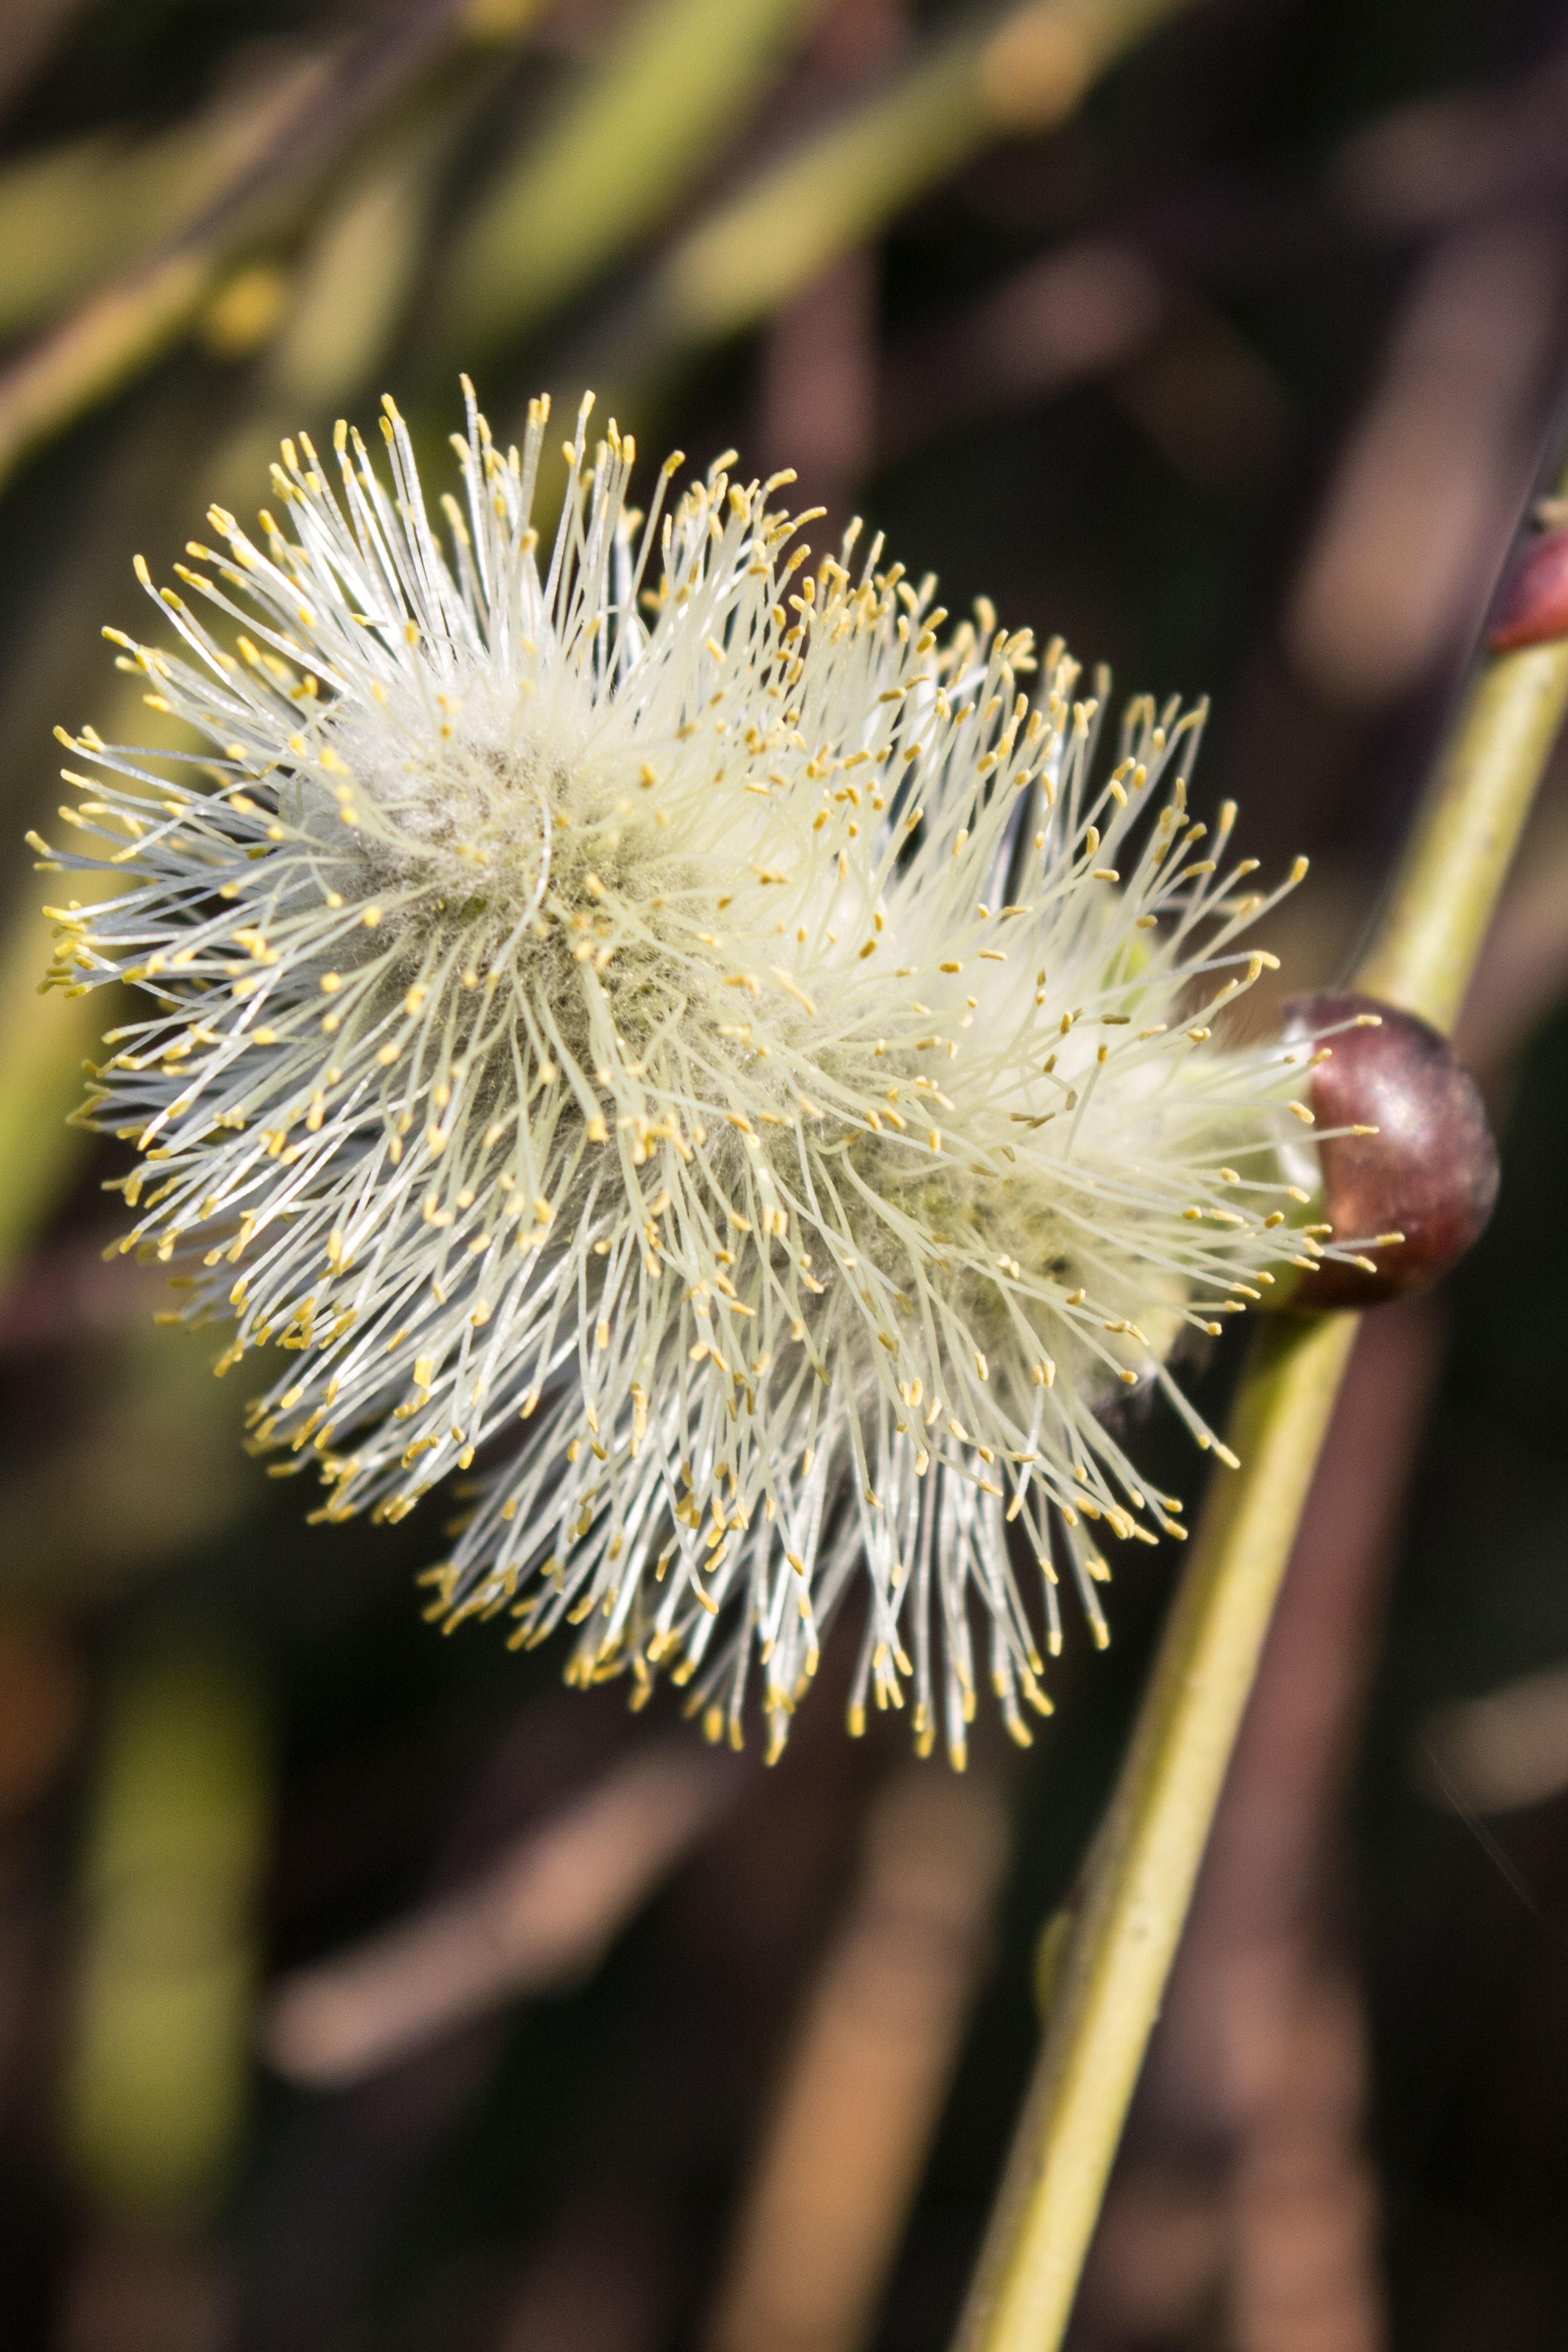
nature, branch, plant, photography, leaf, flower, spring, produce, botany, flora, fauna, wildflower, close up, thistle, macro photography, harbinger of spring, flowering plant, daisy family, pussy willow, plant stem, land plant, thorns spines and prickles